Abner Cotto

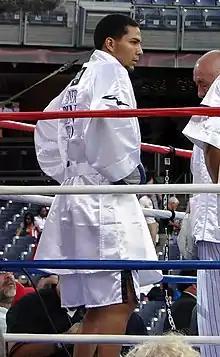
Cotto in June 2010

Abner Cotto Román (born August 10, 1987) is a Puerto Rican professional boxer who currently competes in the lightweight division. He is a member of the Cotto family, which has produced a professional world champion and multiple amateur medalists. As an amateur, Cotto has represented Puerto Rico in international competitions. The pugilist compiled several national championships and recognitions, including his division's silver medal at the 2007 Pan American Games.